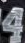
Number: 4